Renown-class battlecruiser

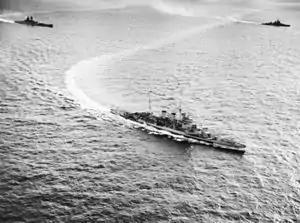
"Renown" in the Indian Ocean area, 12 May 1944. "Valiant" is in the right distance. The is in the left background.

The beginning of the Second World War found "Repulse" assigned to the Battlecruiser Squadron of the Home Fleet. She patrolled off the Norwegian coast and in the North Sea in search of German ships and to enforce the blockade. Early in the war "Repulse" had her aft triple 4-inch mount replaced by an 8-barrel 2-pounder mount. In late October she was transferred to Halifax with the aircraft carrier to protect convoys and search for German raiders. She escorted the convoy bringing most of the 1st Canadian Infantry Division to Britain in mid-December 1939 and was reassigned to the Home Fleet. The ship supported Allied operations during the Norwegian Campaign in April–June 1940. Accompanied by "Renown" and the 1st Cruiser Squadron, "Repulse" attempted to intercept the as it sailed from Trondheim to Germany in July. Until May 1941 the ship escorted convoys and unsuccessfully searched for German ships. On 22 May "Repulse" was diverted from escorting Convoy WS8B to assist in the search for the , but she had to break off the search early on 25 May as she was running low on fuel. The ship was refitted from June to August and received eight Oerlikon autocannon as well as a Type 284 surface gunnery radar. "Repulse" escorted a troop convoy around the Cape of Good Hope from August to October and was transferred to East Indies Command.